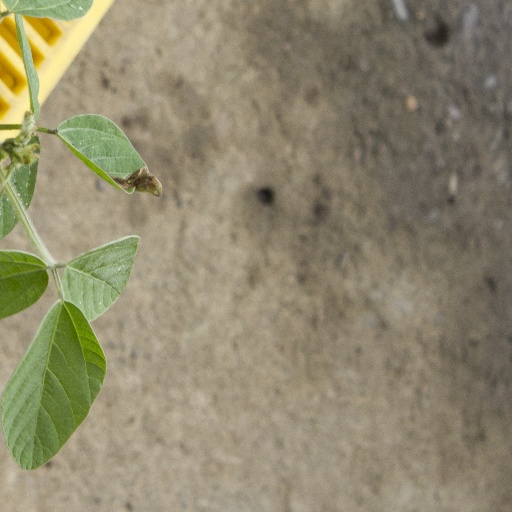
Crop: soybean